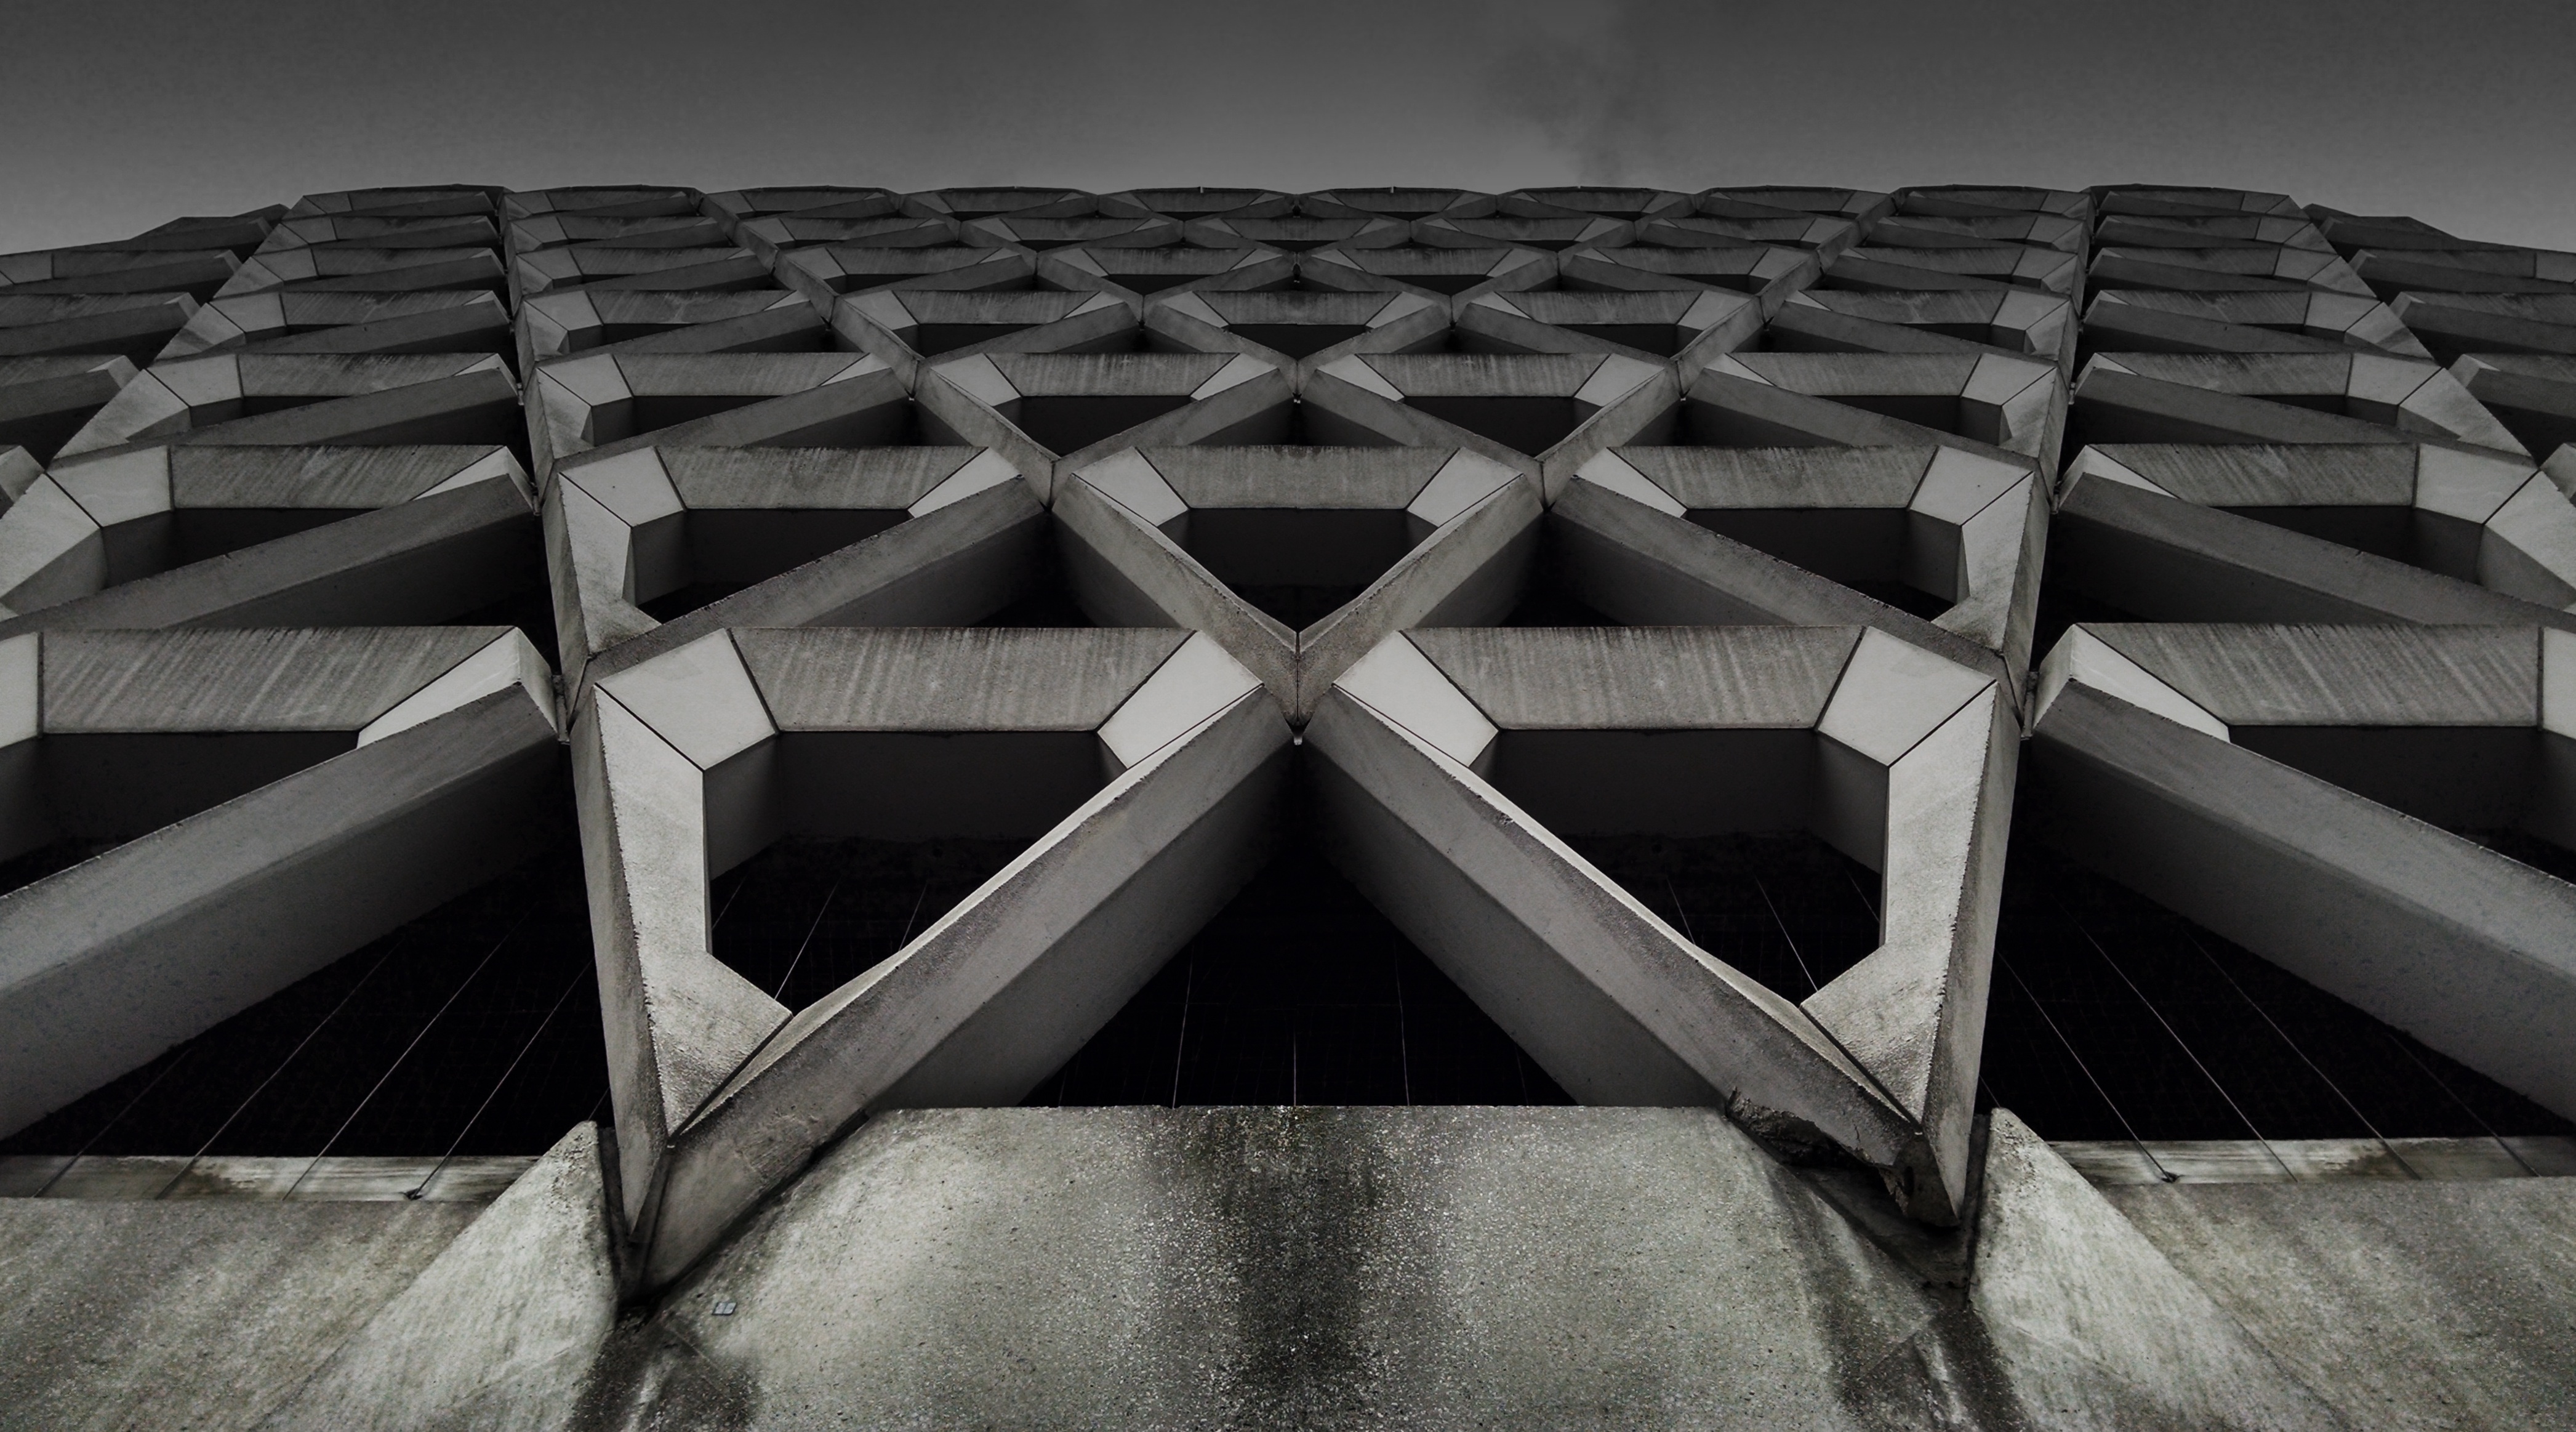
wing, light, black and white, architecture, structure, white, building, stone, line, geometric, reflection, darkness, black, monochrome, stadium, concrete, design, symmetry, shape, daylighting, monochrome photography